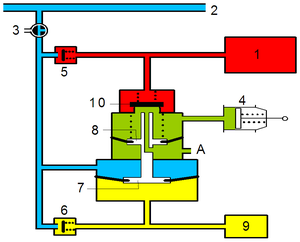
Le distributeur: Desserrage gradué 1 Réservoir auxiliaire 2 Conduite générale 3 Robinet d’isolement 4 Cylindre de frein 5 Valve de retenue 6 Valve de retenue